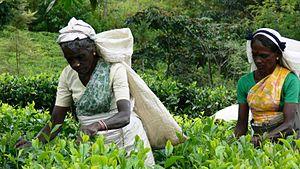
La production du thé correspond à toutes les étapes, agricoles, artisanales et industrielles, de la naissance de la plante de théier à la vente d'un thé en vrac ou en sachet à destination du consommateur ou du préparateur du thé. Elle comporte l'entretien des plantations de thé, la cueillette des feuilles, le flétrissage, la dessiccation, l'oxydation, le roulage, le séchage, le triage, la cuisson et parfois une étape d'aromatisation à l'aide de fleurs ou d'huiles essentielles.